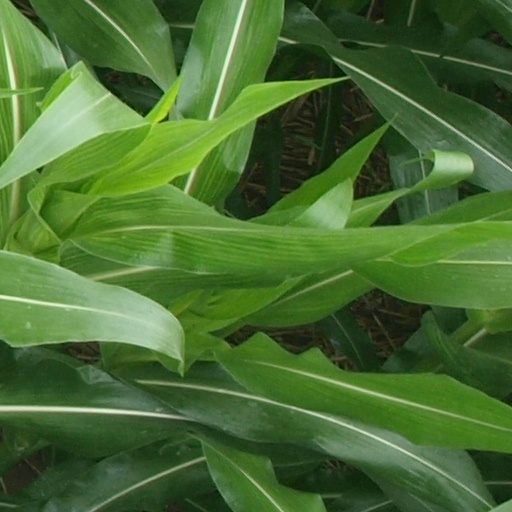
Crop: maize; corn